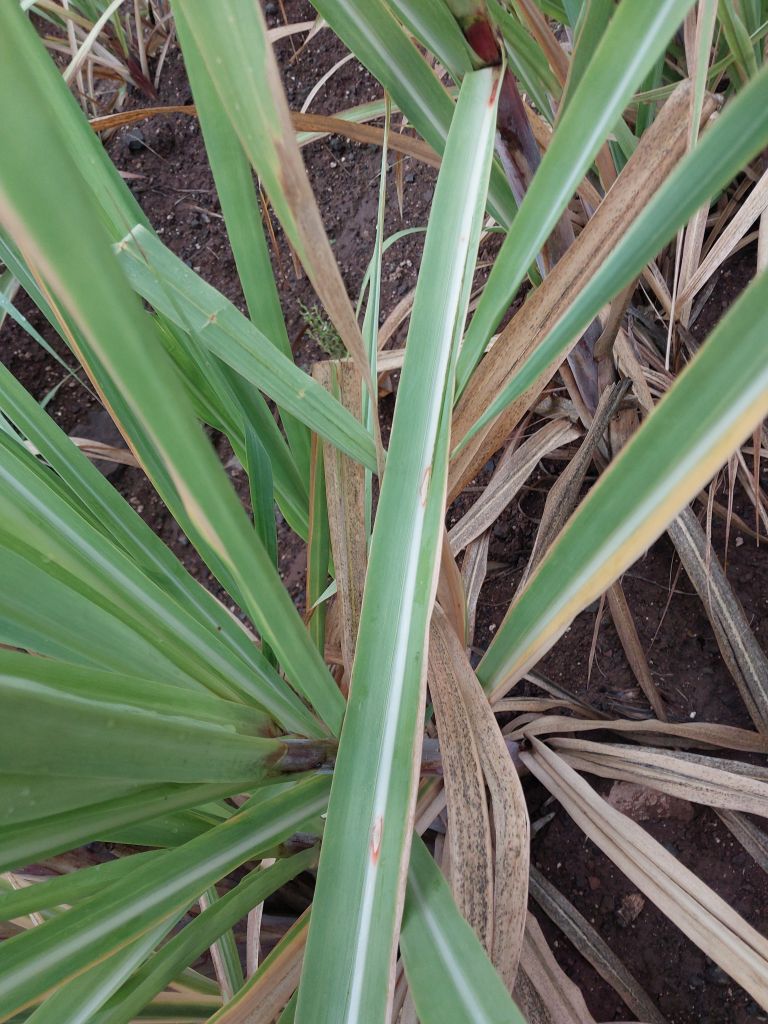
Label: Brown Spot